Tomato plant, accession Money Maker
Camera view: vertical (180 deg); turntable rotation: 90 degrees
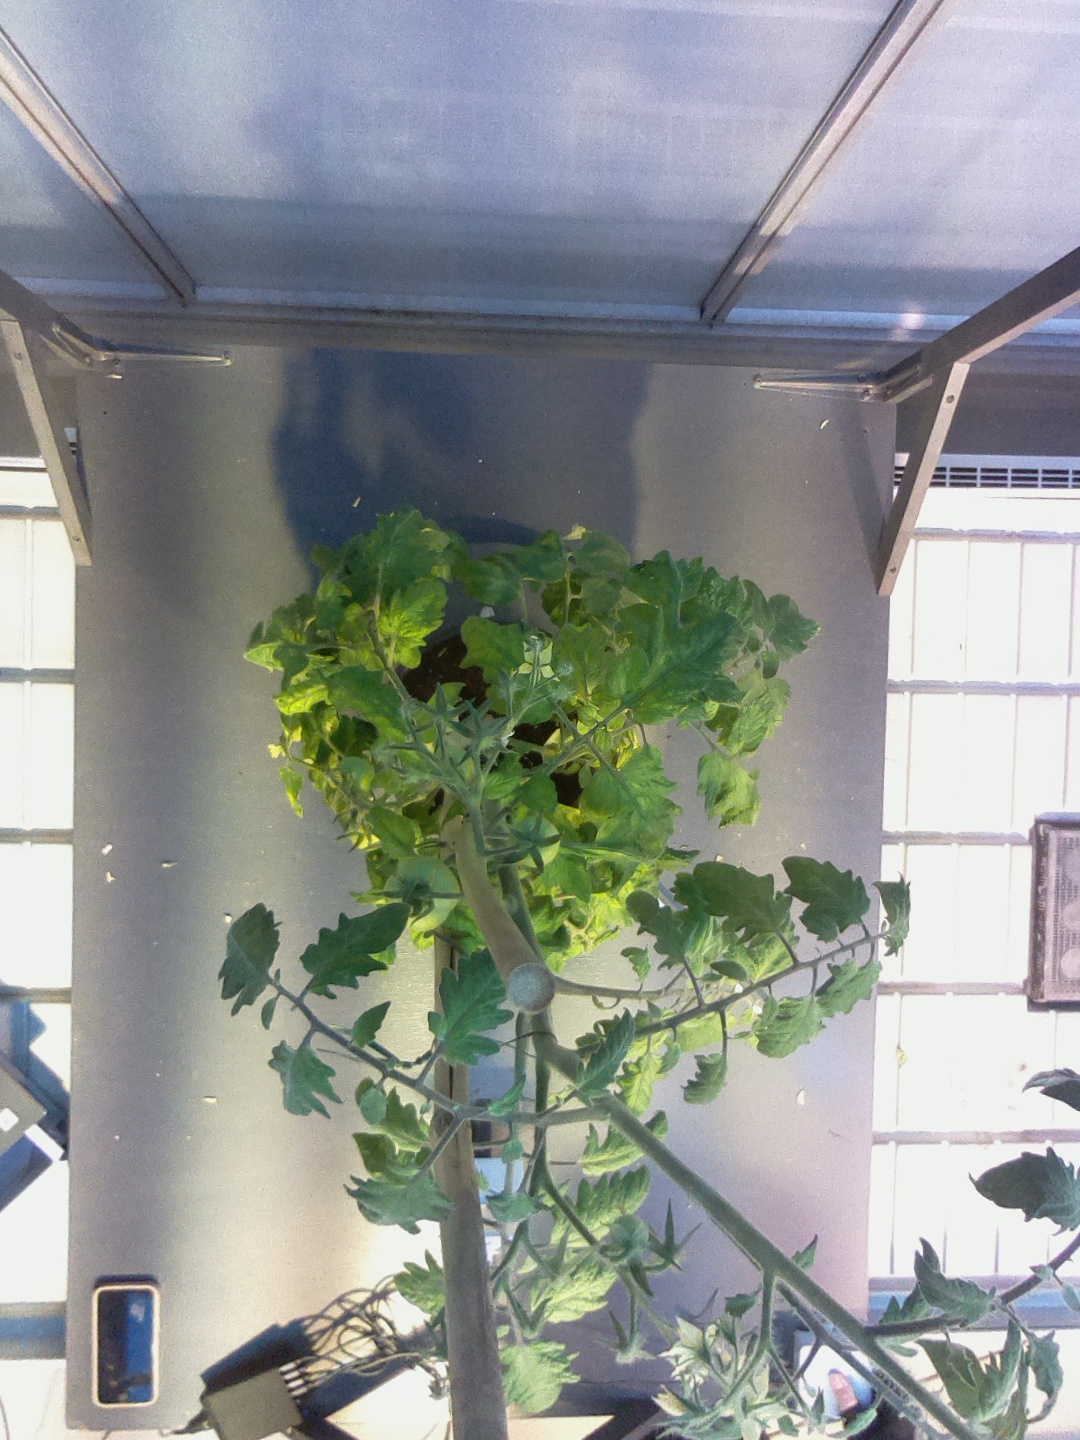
BBCH growth stage 72: 20%-30% of final fruit size